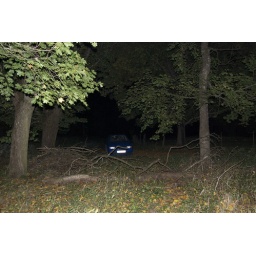
my car parked in the woods near the haunted house